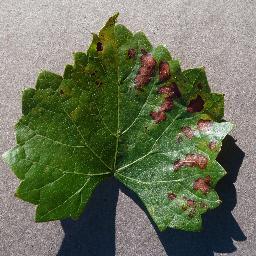
Label: Grape___Esca_(Black_Measles)